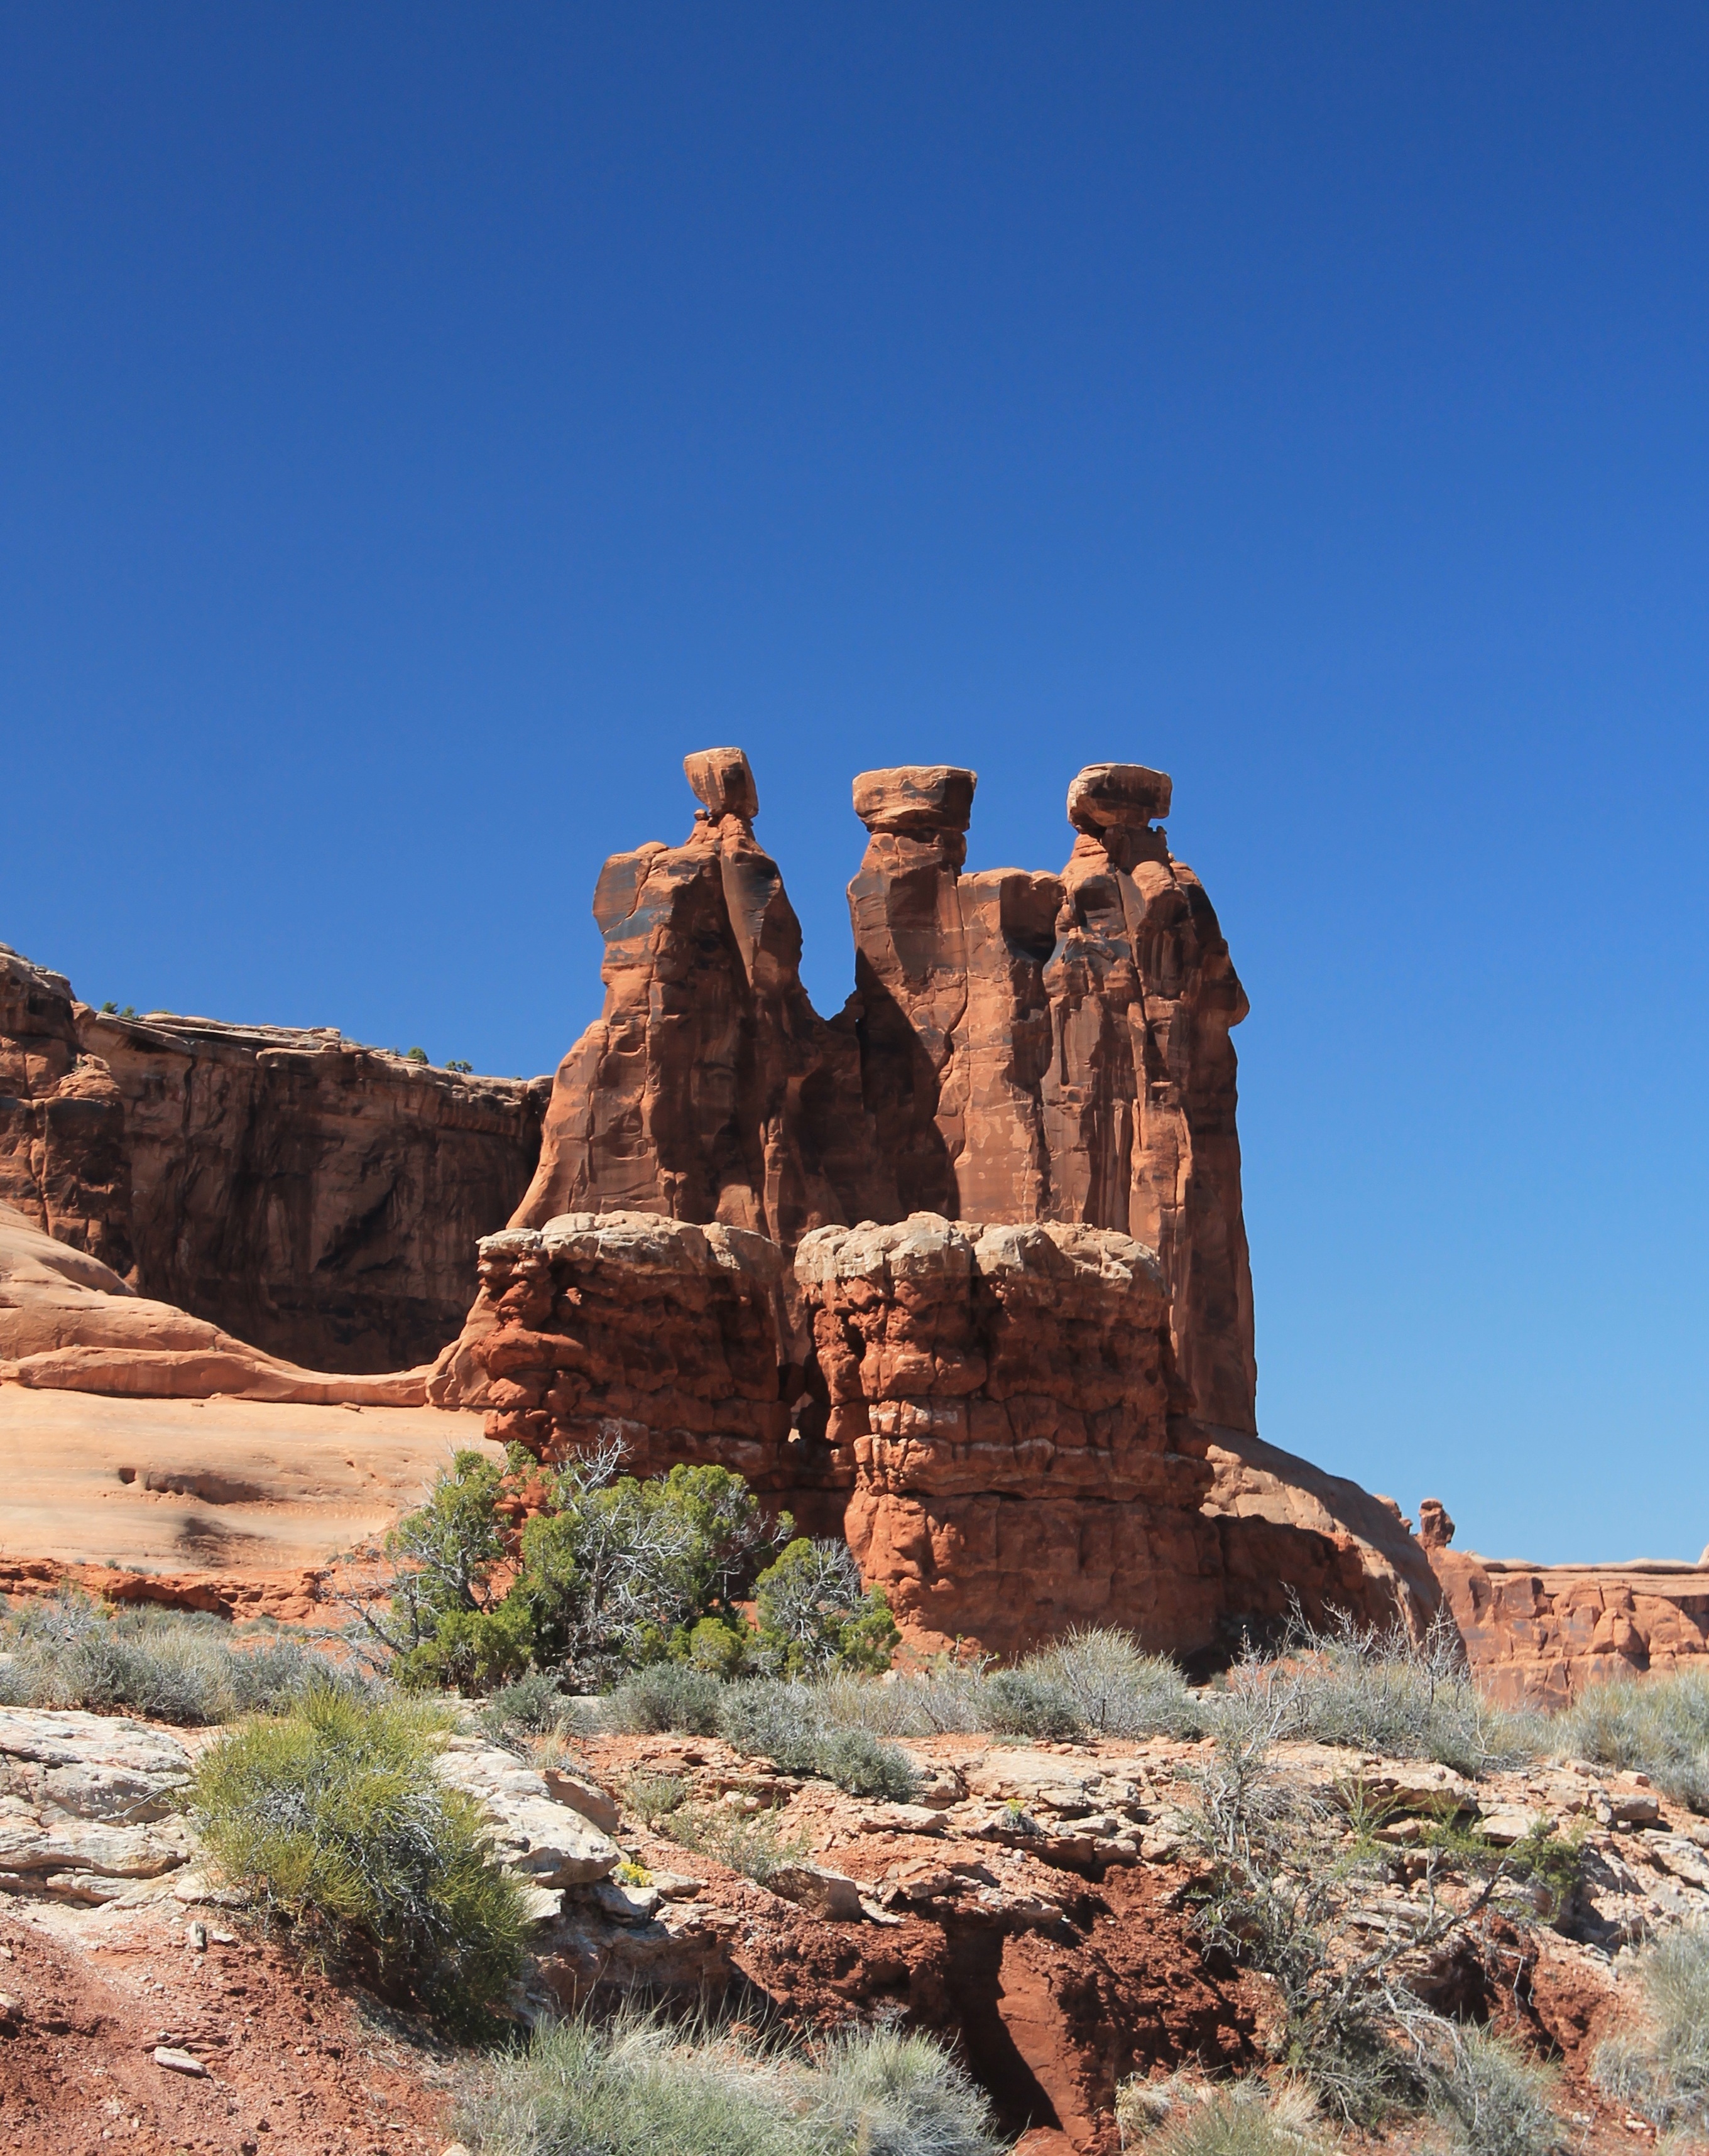
landscape, nature, rock, wilderness, desert, sandstone, valley, vacation, formation, arch, red, scenic, park, scenery, blue, canyon, terrain, national park, national, geology, arches, utah, badlands, plateau, southwest, moab, wadi, butte, ancient history, natural environment